Protist locomotion

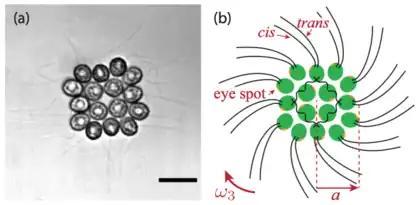
(a) Sixteen-cell colony. Each cell has two flagella, 30–40 μm long. Scale bar is 10 μm.(b) Schematic of a colony of radius a: sixteen cells (green) each with one eye spot (orange dot). The cis flagellum is closest to the eye spot, the trans flagellum is furthest. Flagella of the central cells beat in an opposing breaststroke, while the peripheral flagella beat in parallel. The pinwheel organization of the peripheral flagella leads to a left-handed body rotation at a rate ω3.

Gonium is a genus of colonial algae belonging to the family Volvocaceae. Typical colonies have 4 to 16 cells, all the same size, arranged in a flat plate, with no anterior-posterior differentiation. In a colony of 16 cells, four are in the center, and the other 12 are on the four sides, three each.